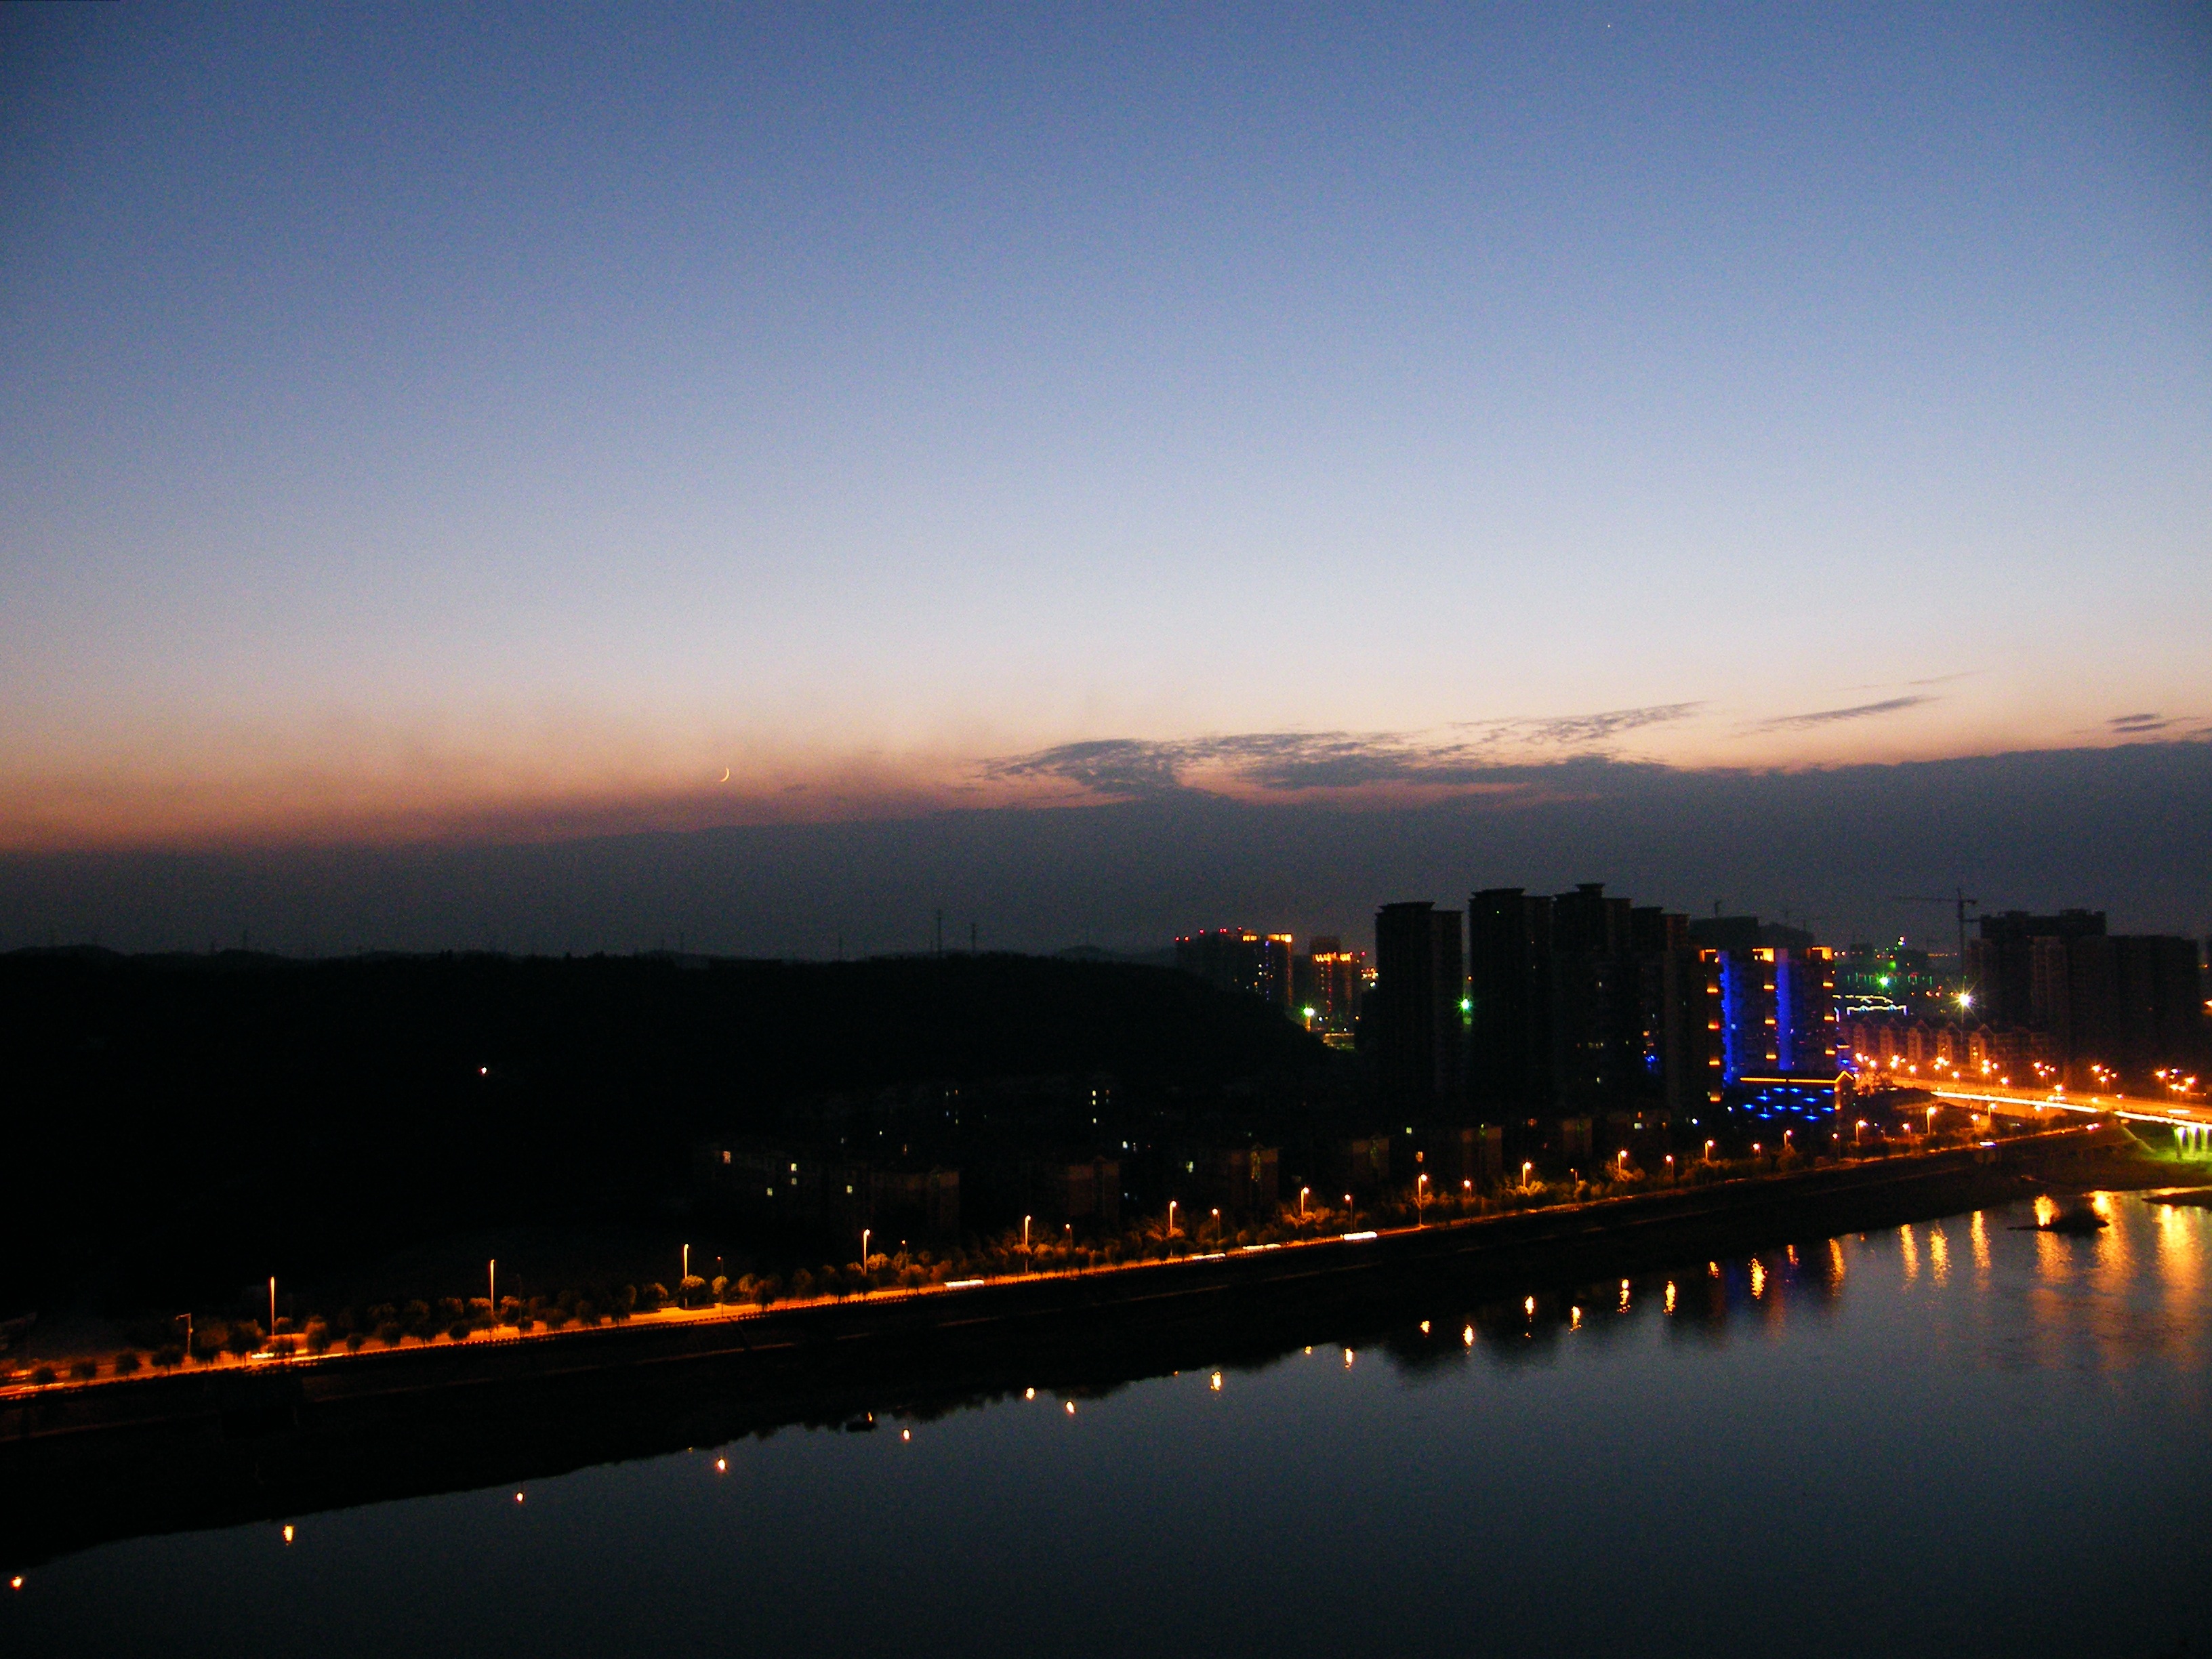
landscape, sea, horizon, light, sky, sunrise, sunset, skyline, night, morning, dawn, city, river, cityscape, dusk, evening, reflection, afterglow, the scenery, the night sky, atmospheric phenomenon, human settlement, atmosphere of earth